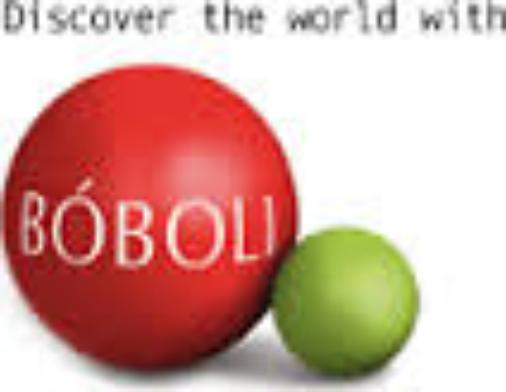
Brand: Boboli
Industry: Clothes